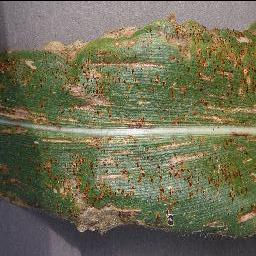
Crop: corn
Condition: (maize)_cercospora_spot_gray_spot